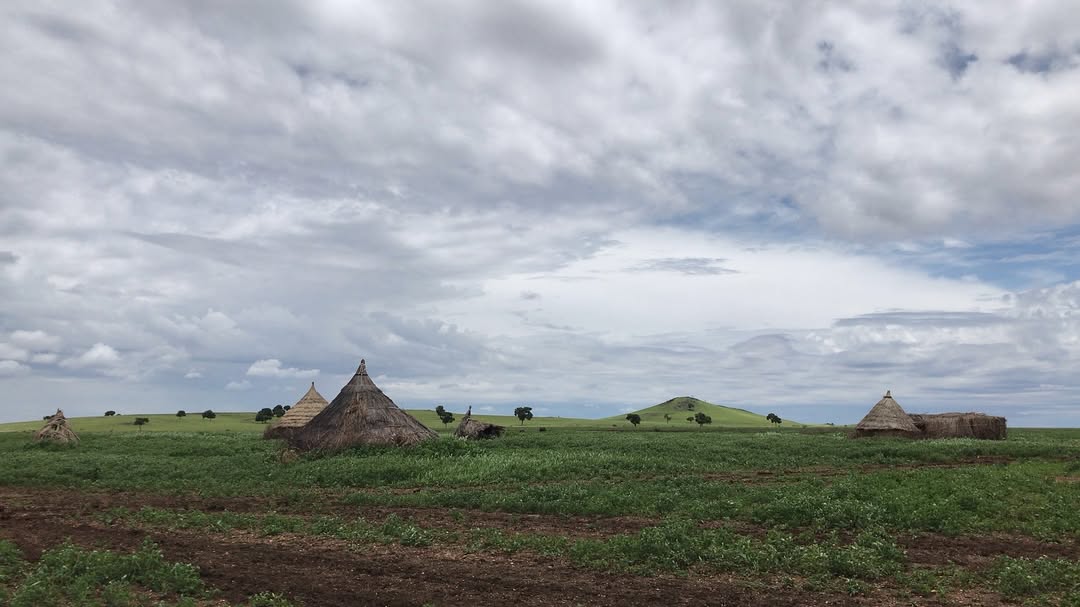
الوصف بالفصحى: أكواخ تقليدية بالقش وسط حقل أخضر تحت سماء غائمة.
الوصف بالعامية السودانية: أكواخ قش واقفة في حقل أخضر تحت سما مغيمة.
التصنيف: Rural & Daily Life
التصنيف الفرعي: Landscapes & nature